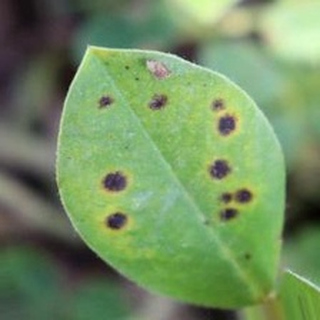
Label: groundnut_late_leaf_spot